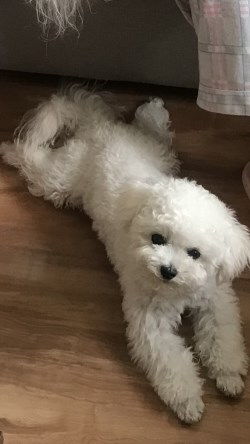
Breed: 3083-n000117-Bichon_Frise